Burma Camp

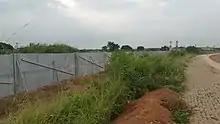
Burma Camp walls

Burma Camp is the headquarters of the Ghana Armed Forces and the Ghanaian Ministry of Defence. The camp is in Accra, Greater Accra, Ghana. It retains notoriety and fear from previous Ghanaian military regimes, when civilians who entered the camp might not re-emerge. It was the site of fighting during the June 1979 coup that placed Jerry Rawlings in power. The museum was opened on 5 March 1957. Burma Camp has twenty-four (24) schools, with a learner population of 14,712.